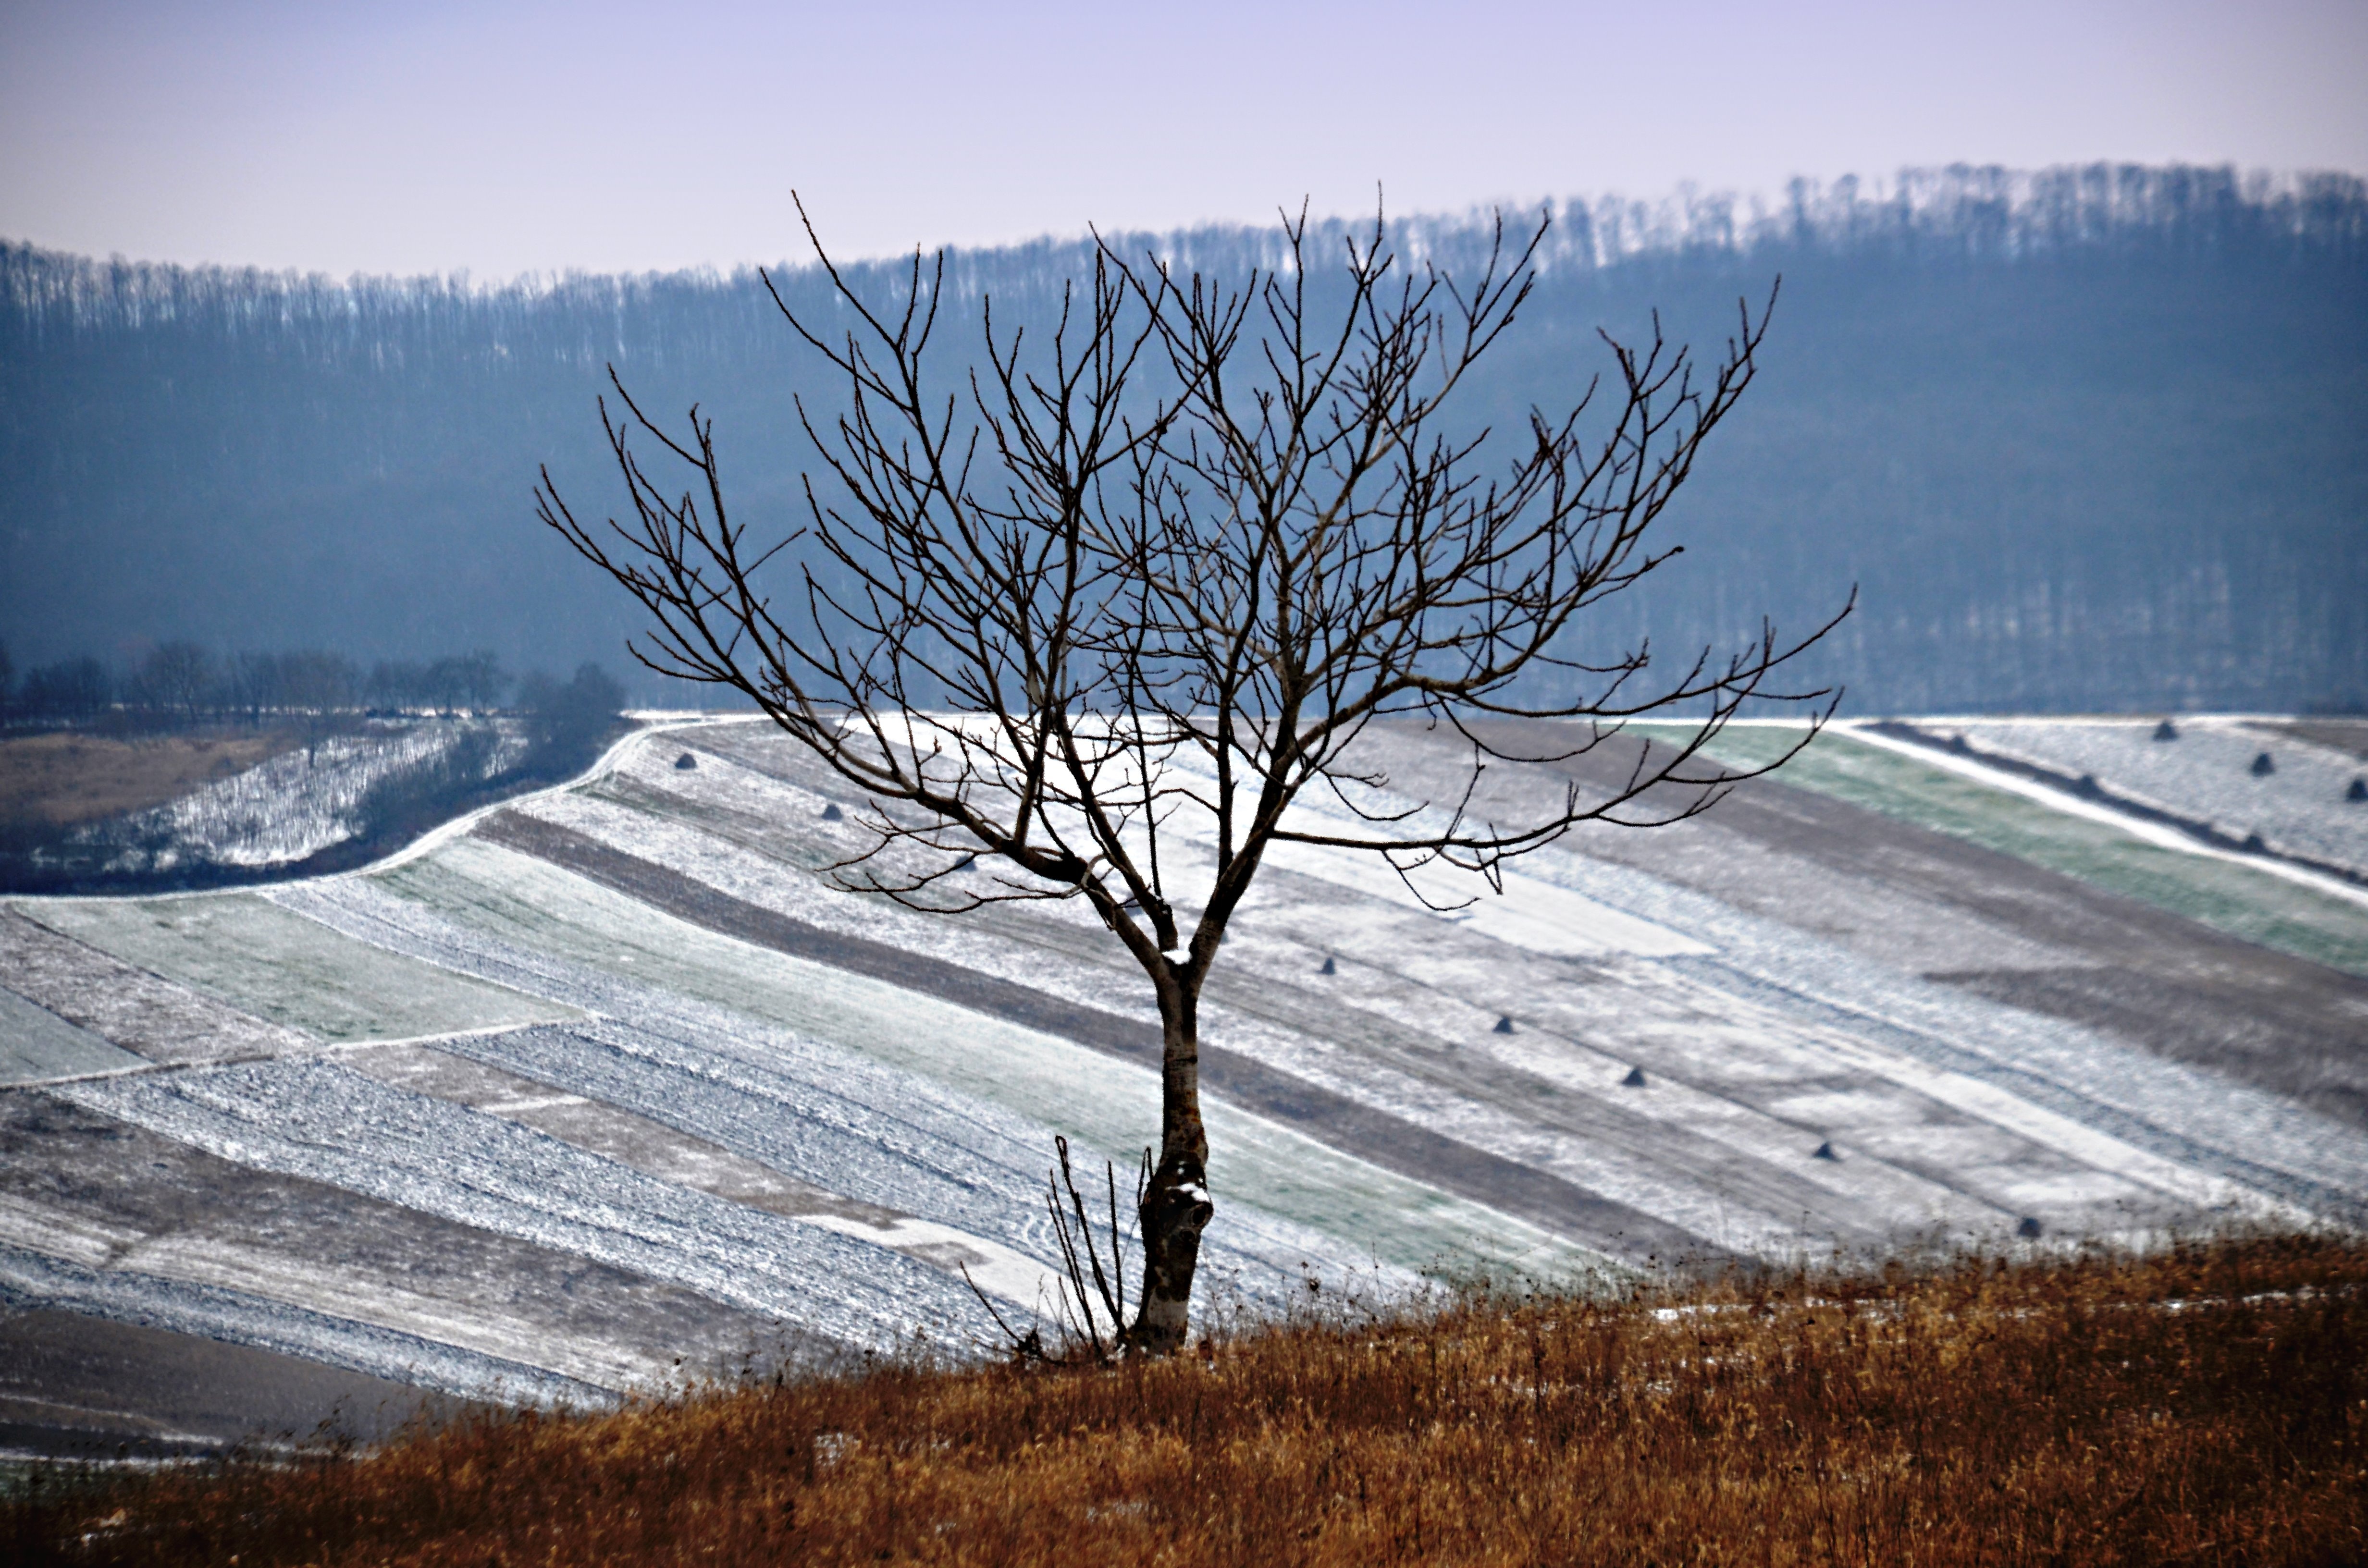
landscape, tree, nature, wilderness, mountain, snow, winter, cloud, sunrise, mist, sunlight, morning, hill, lake, wind, frost, dawn, mountain range, walk, ice, reflection, weather, silence, season, winter landscape, frosty, freezing, rural area, snowy landscape, geographical feature, atmospheric phenomenon, woody plant, mountainous landforms